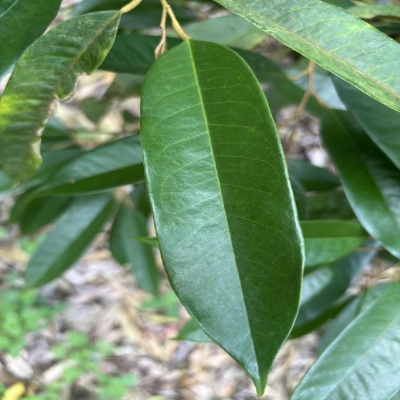
Label: Leaf_Healthy